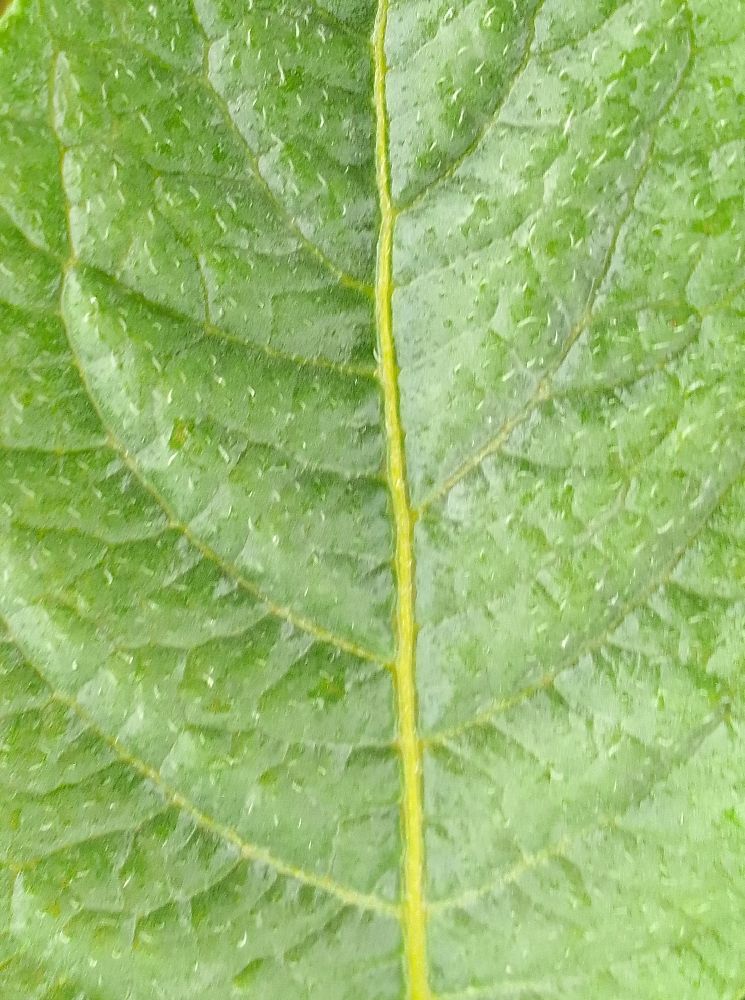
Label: Healthy